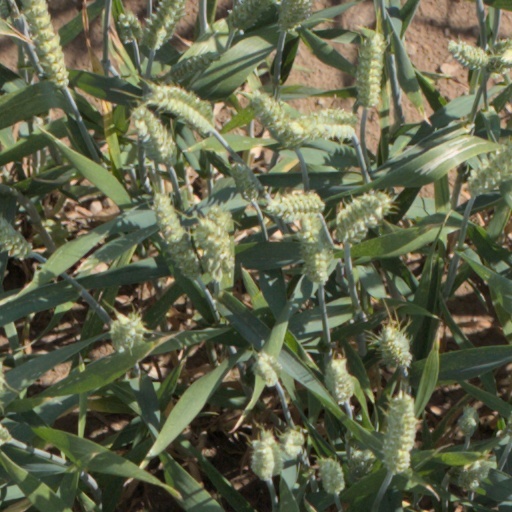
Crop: wheat